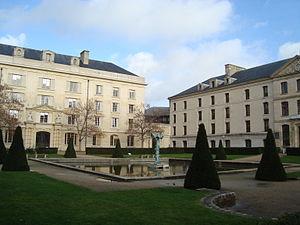
Le Gouvernement français peut avoir un ministre chargé de l'Enseignement supérieur, de la Recherche et de l'Innovation, qui prépare et met en œuvre la politique du Gouvernement relative à l'accès de chacun aux savoirs et au développement de l'enseignement supérieur. Le nom exact est fixé pour chaque nomination.
Le jardin Carré est un espace vert du 5ᵉ arrondissement de Paris.
La recherche publique en France est la part de la recherche scientifique organisée et financée par l'État français et les collectivités territoriales françaises. Une autre part est financée par les entreprises privées, il s'agit de la recherche privée.